The Portable Door

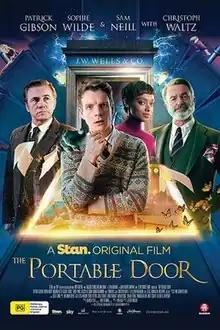
Australian release poster

The Portable Door is a 2023 Australian fantasy adventure comedy film directed by Jeffrey Walker and starring Patrick Gibson, Sophie Wilde, Sam Neill, and Christoph Waltz. The screenplay by Leon Ford is based on the 2003 novel of the same name, the first in Tom Holt's J.W. Wells & Co. series. A co-production between The Jim Henson Company and Story Bridge Films, the film was released theatrically in Australia on 23 March 2023 by Madman Entertainment, before streaming on Stan from 7 April 2023.